Quatre poèmes hindous

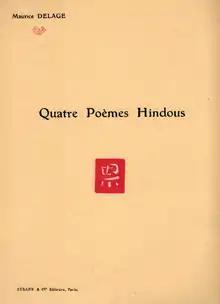
Cover to the original 1914 edition of "Quatre poèmes hindous"

The Quatre poèmes hindous ("Four Hindu poems") are a cycle of "mélodies" by the French composer Maurice Delage for soprano and chamber ensemble of two flutes, oboe, two clarinets, harp, and string quartet. Delage composed it in 1912 while he was visiting India. It is considered his first masterwork, and it remains the best known and most recorded of his works.